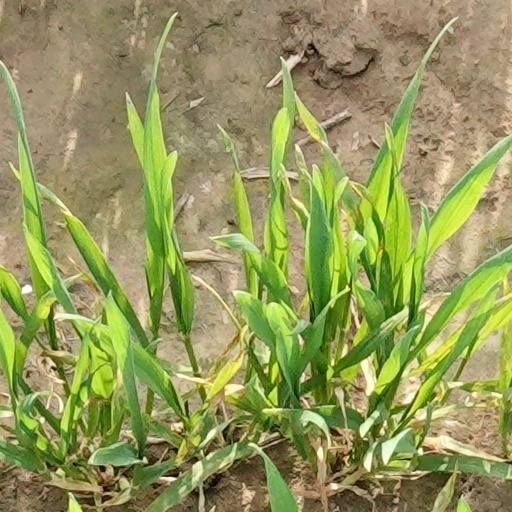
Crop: wheat